Tennessee-class cruiser

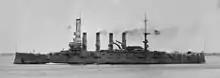
USS "Montana"

Assigned to the Atlantic Fleet, USS "Montana" sailed in January 1909 for the Caribbean, then to the Mediterranean to protect American interests in the aftermath of the Turkish Revolution of 1908. Upon her return, she took part in the Argentine Centennial Celebration and took President Taft to Panama. After a major overhaul, she sailed on a second tour of the Near East between December 1912 and June 1913. During the first months of World War I, "Montana" conducted training exercises and transported supplies and men in the York River area and along the east coast, then did convoy and escort duty through most of 1917 and 1918 out of Hampton Roads, New York and Halifax, Nova Scotia. She also performed as a Naval Academy practice ship in the Chesapeake Bay area early in 1918 and, in six round trips from Europe from January to July 1919, brought home 8,800 American troops. Renamed "Missoula" and reclassified in 1920, she was decommissioned in 1921, struck from the Naval Vessel Register in 1930 and scrapped in 1935 in accordance with the London Naval Treaty.